Oxysterol-binding protein

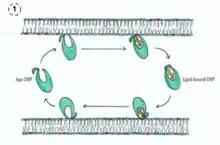
Lipids movement between cellular membranes.

As part of the Lipid Transfer proteins (LTPs) family, ORPs have different and variate functions. This functions include signaling, vesicular trafficking, lipid metabolism and nonvesicular sterol transport. ORPs have been studied in many organisms cells as human cells or yeast.